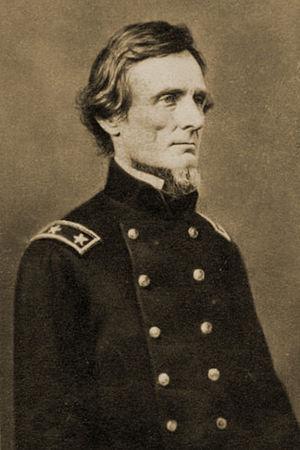
Cette page concerne des événements d'actualité qui se sont produits durant l'année 1861 du calendrier grégorien aux États-Unis.
Jefferson Davis, né le 3 juin 1808 à Fairview et mort le 6 décembre 1889 à La Nouvelle-Orléans, est un officier et homme d'État américain, président des États confédérés pendant la guerre de Sécession.